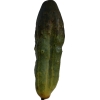
Label: cucumber